Carrasco International Airport

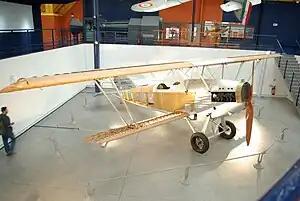
Potez 25 aircraft

Air Brigade I, one of the three brigades of the Uruguayan Air Force, is stationed at the base. It was created as Aeronáutica n.º 1 in April 1936, when it was assigned 8 Potez 25 fighter aircraft.